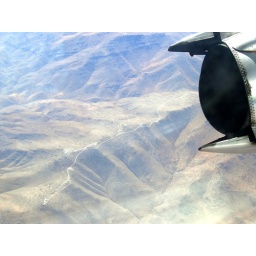
Sign of life - tiny road in the mountains - north of Chile